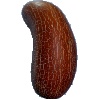
Label: Cucumber Ripe 1